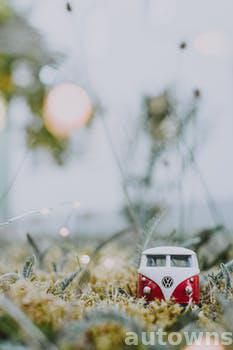
Label: Watermark